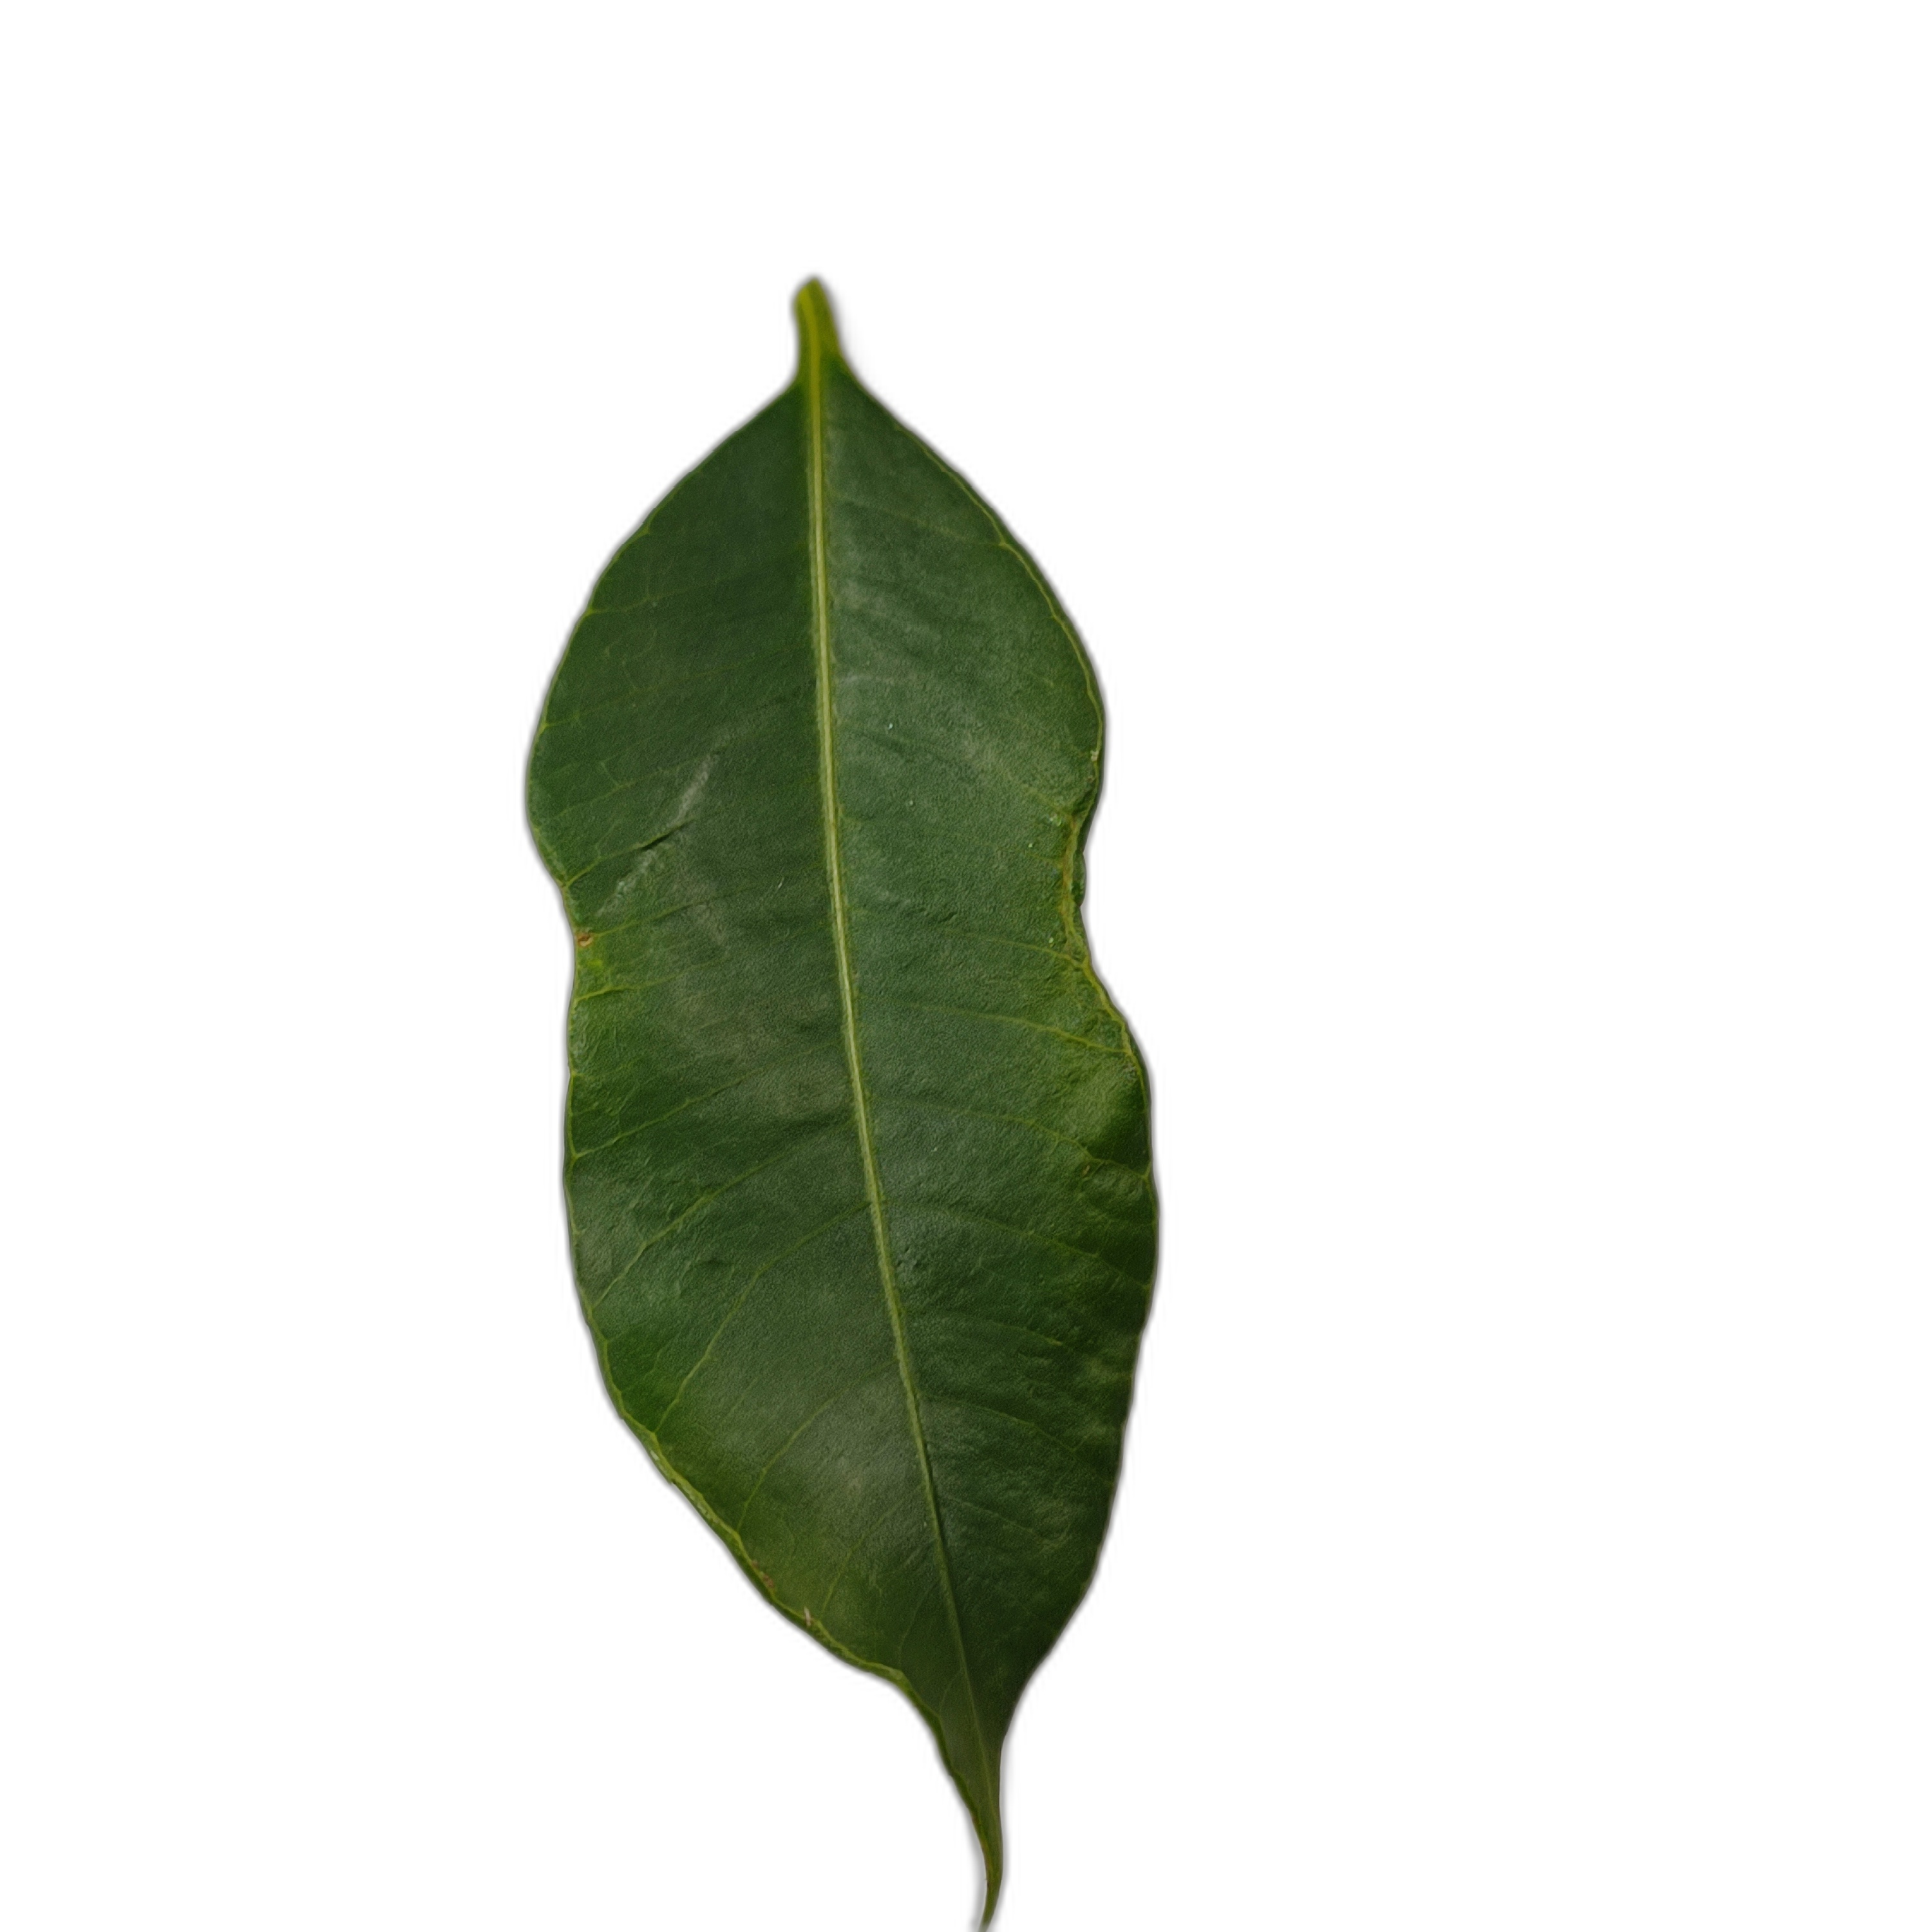
Label: healthy